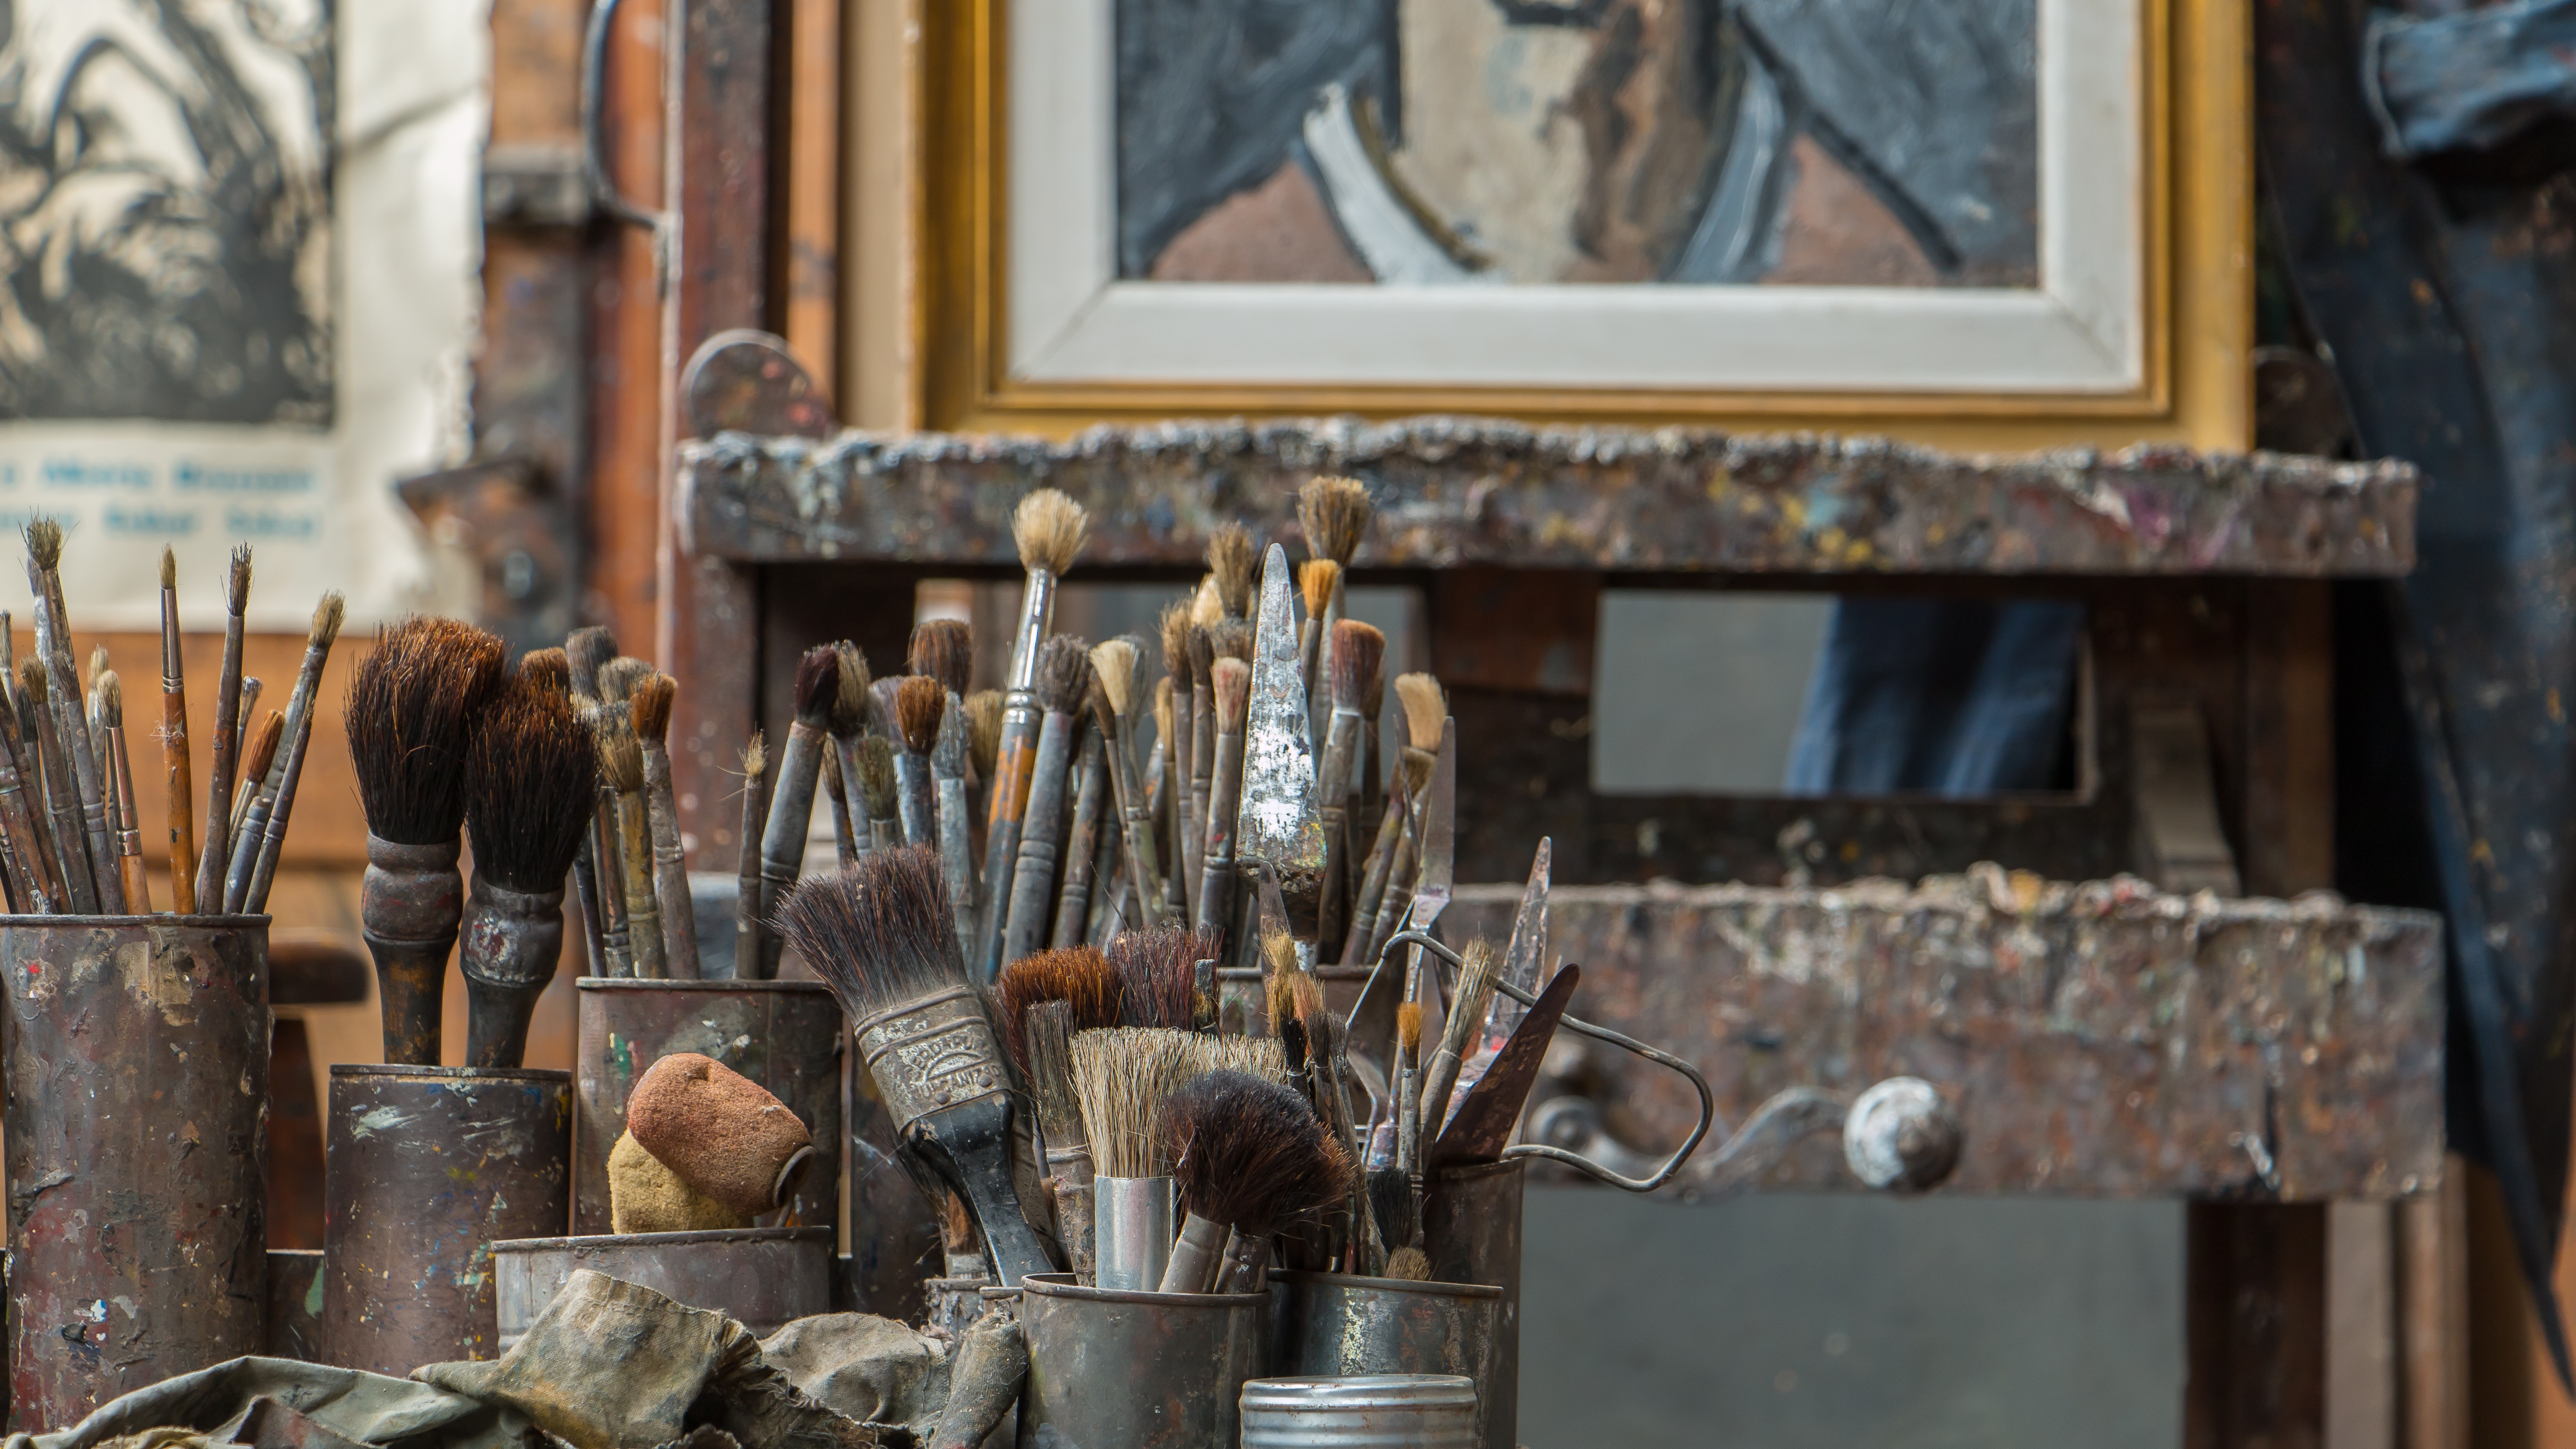
wood, pictures, art, paintings, brushes, man made object